Eleonora Ramirez di Montalvo

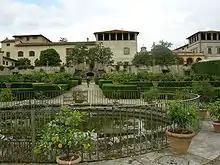
La Quiete today

Montalvo considered her schools an alternative to the roles of wife or nun that young girls often had to choose between during this time. In both conservatories Montalvo encouraged the teaching of writing, music, drama, domestic work, reading, sewing, and lessons on moral virtue. Though this level of education was typical for elite girls, most poor young girls worked as servants during this time period. While the curriculum at La Quiete was more advanced than Il Conventino's, the young elite were also taught how to complete domestic tasks such as cooking and cleaning laundry. Both Il Conventino and La Quiete “pushed the boundaries of educational expectations."